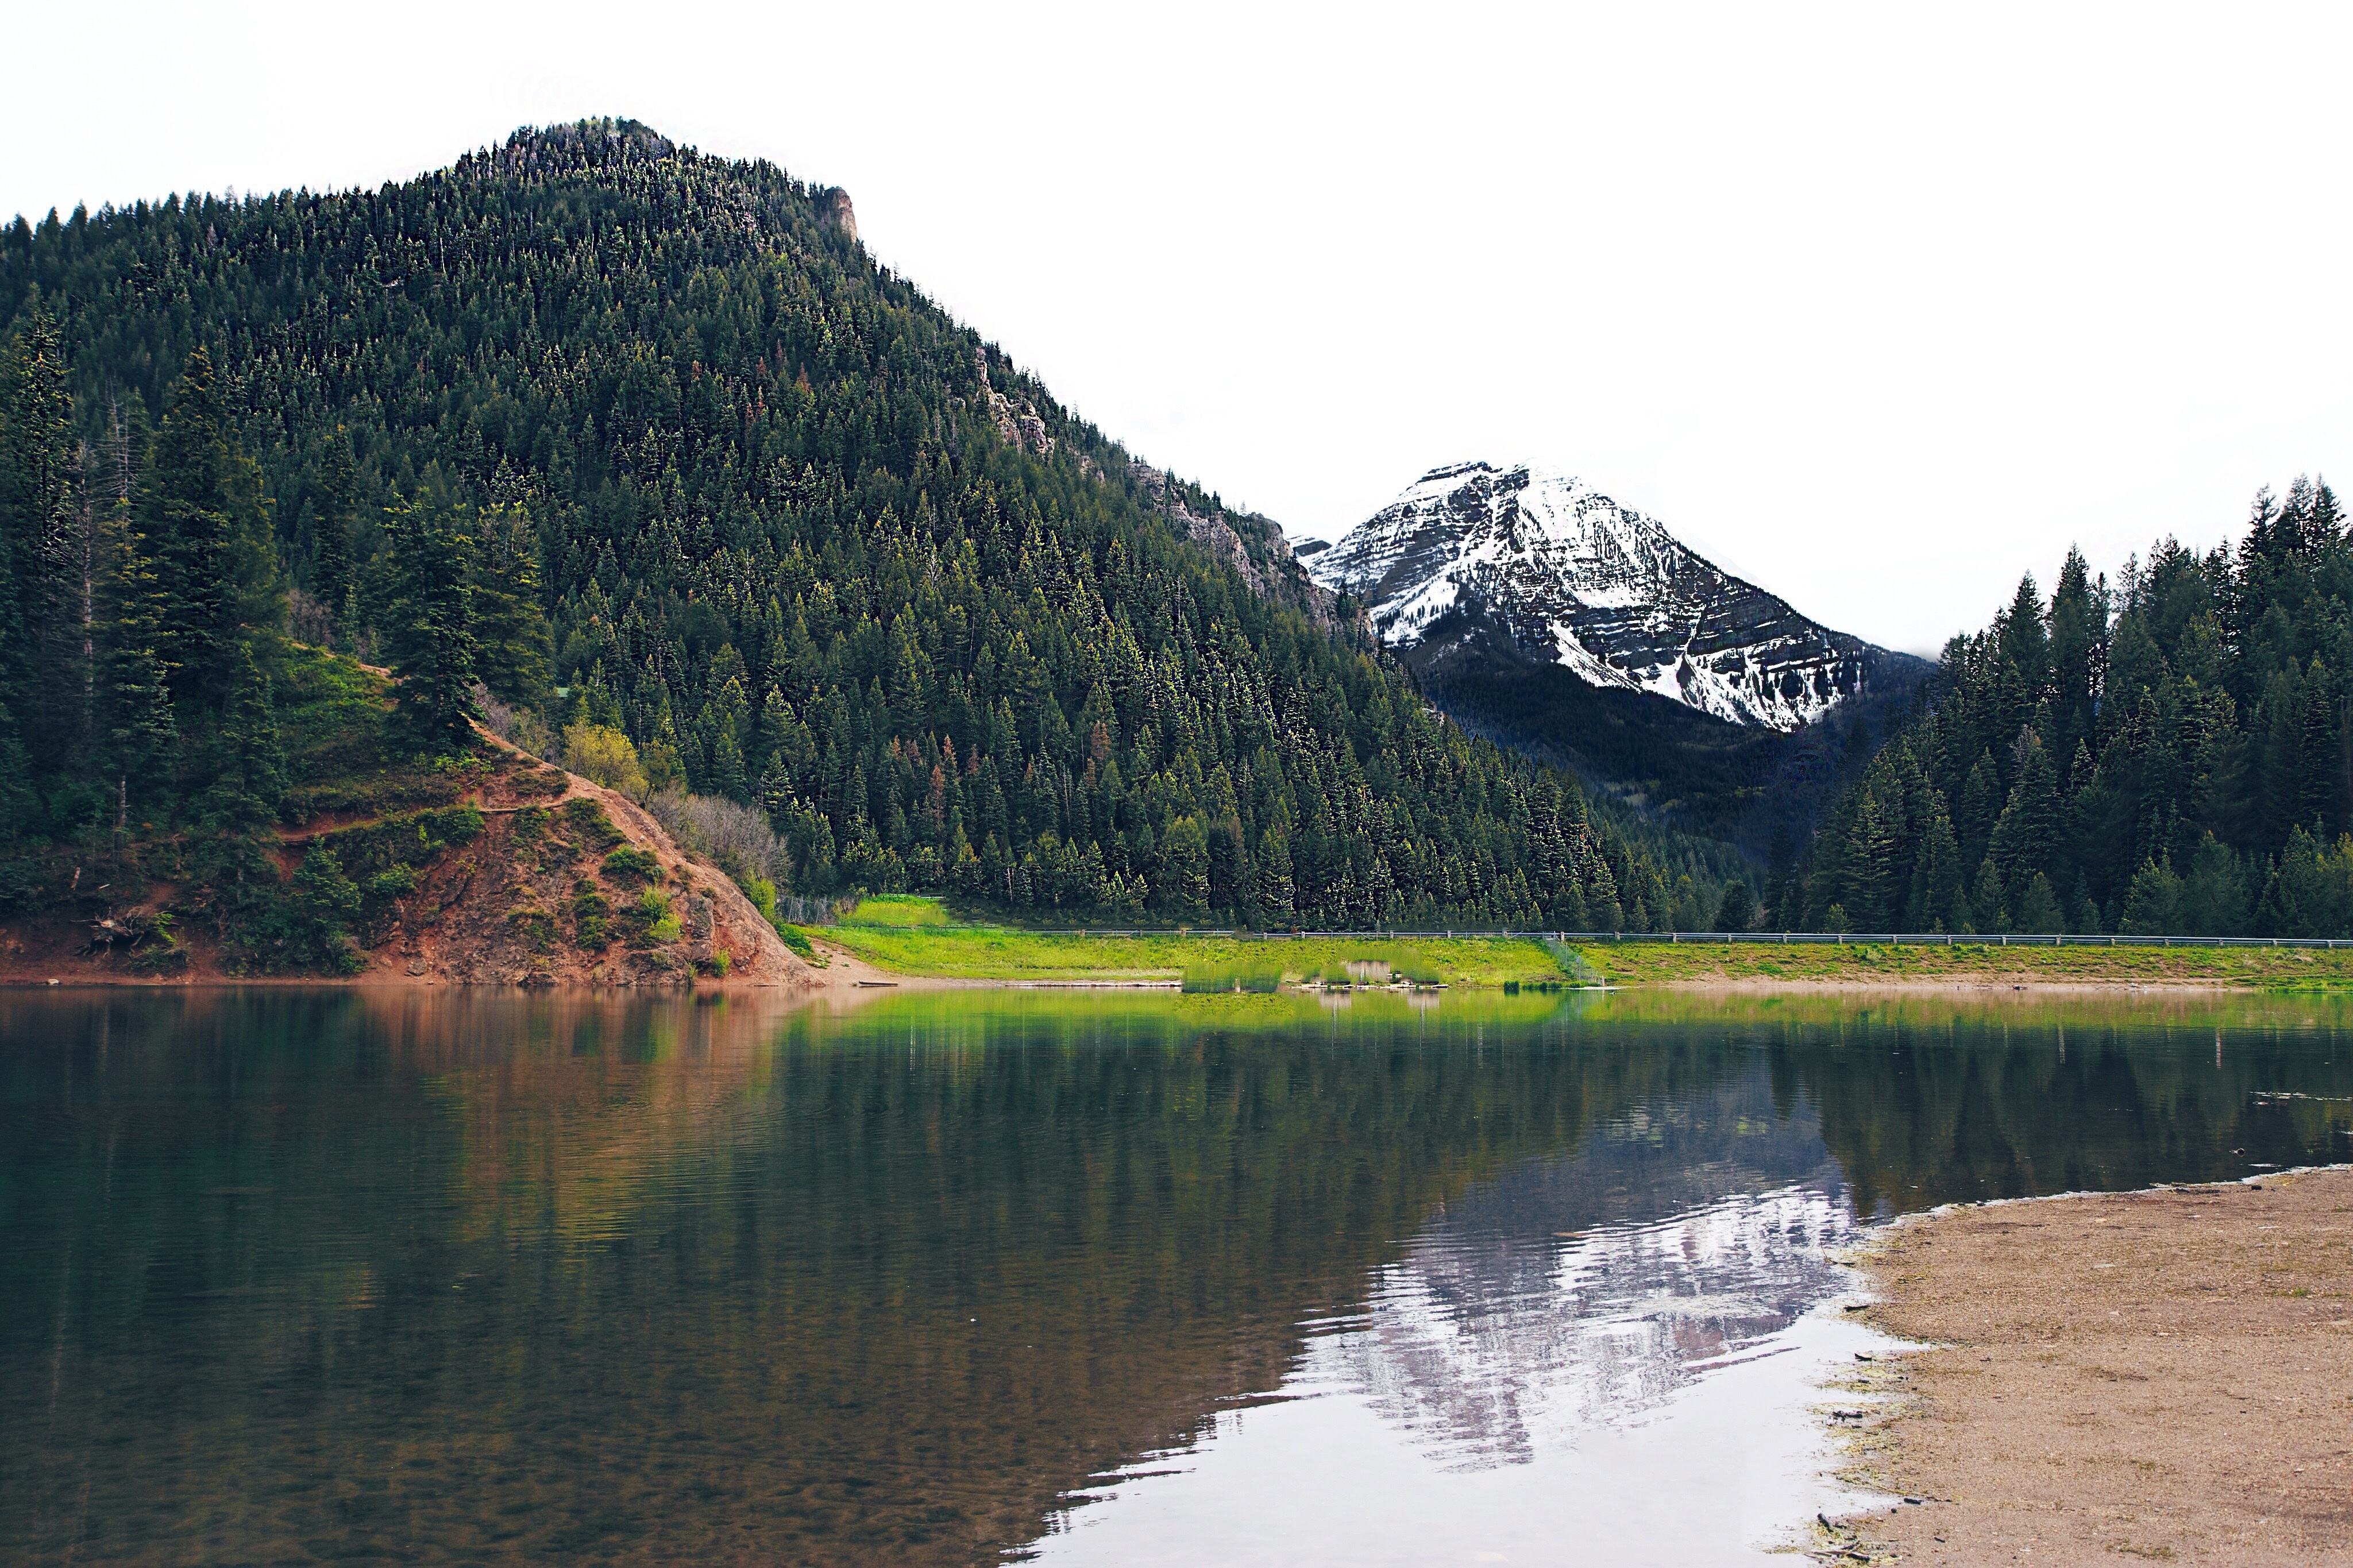
landscape, wilderness, mountain, lake, river, valley, mountain range, reflection, scenery, fjord, reservoir, highland, body of water, mountains, loch, pine forest, landform, tarn, mountainous landforms